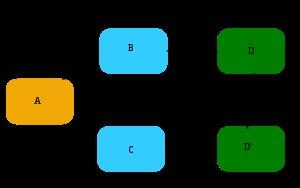
Le diagramme de résolution des conflits est l'un des 6 outils des processus de pensée de la théorie des contraintes développés par Eliyahu M. Goldratt. Il est surtout connu sous ses dénominations anglaises : evaporating cloud et conflict resolution diagram. C'est un outil utilisé pour résoudre les conflits qui perpétuent les causes de situations indésirables.